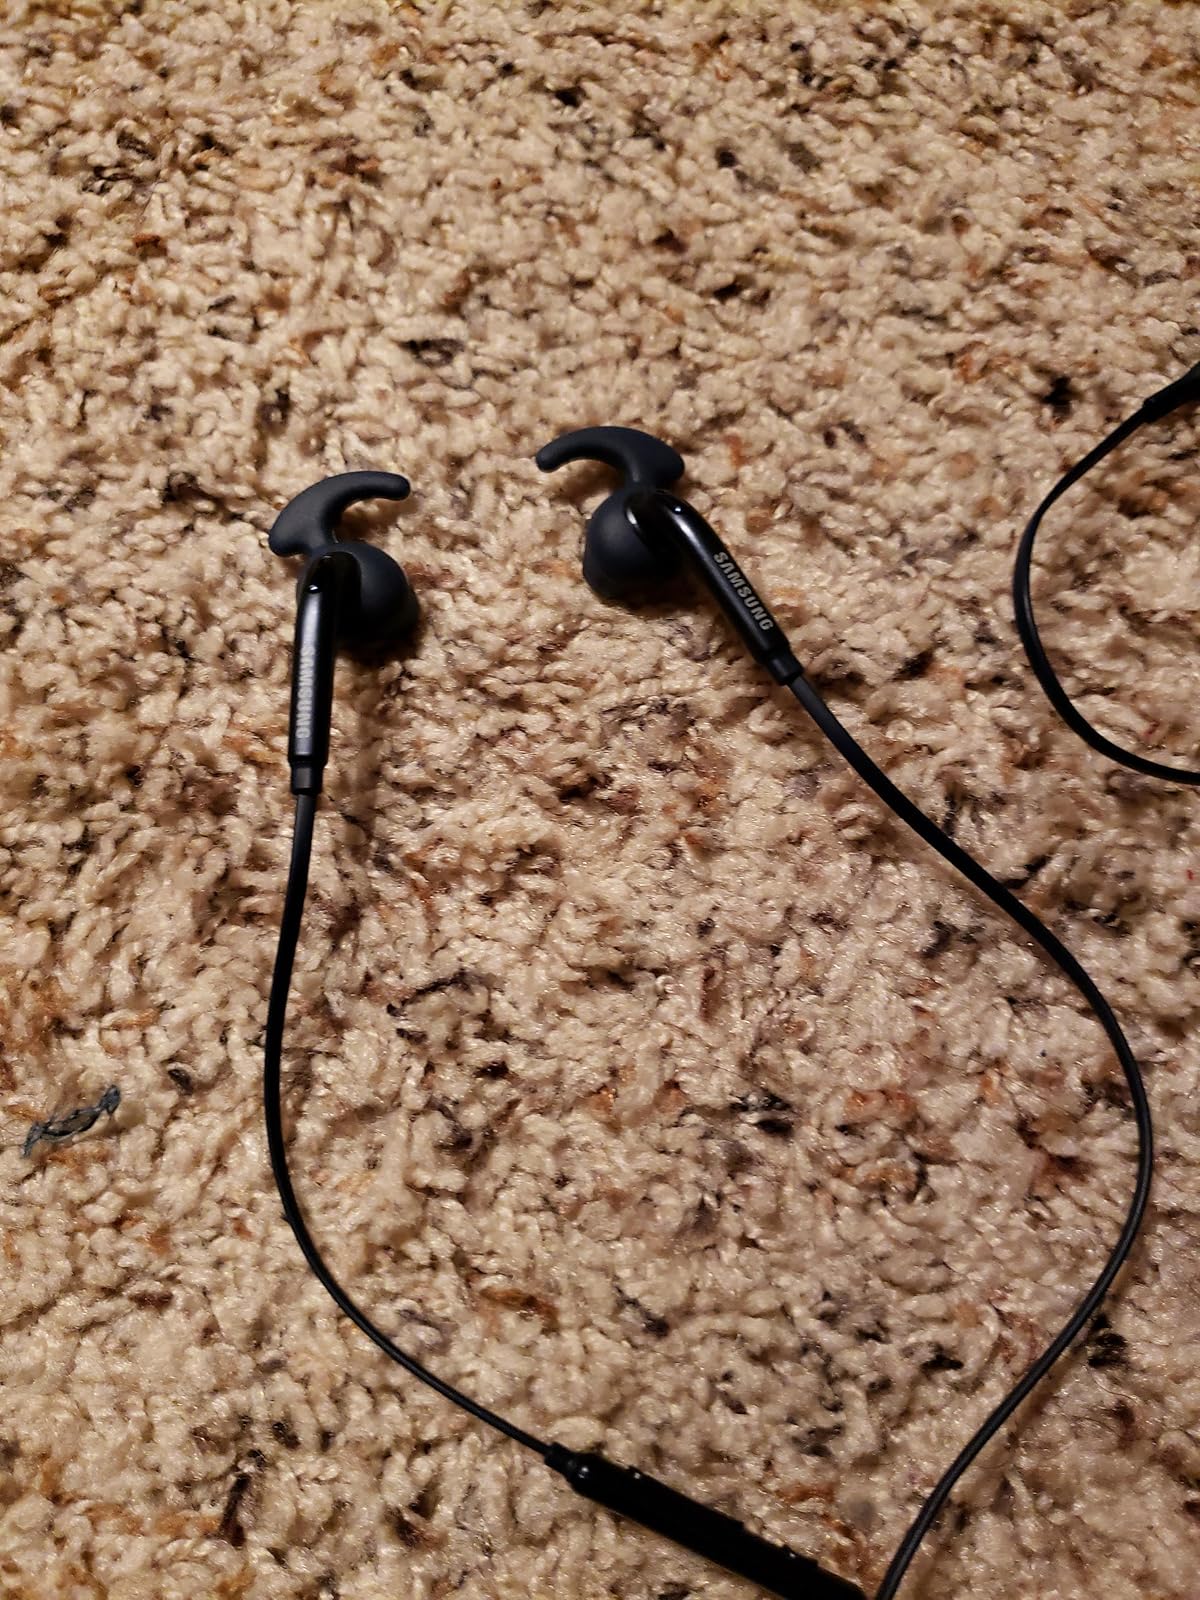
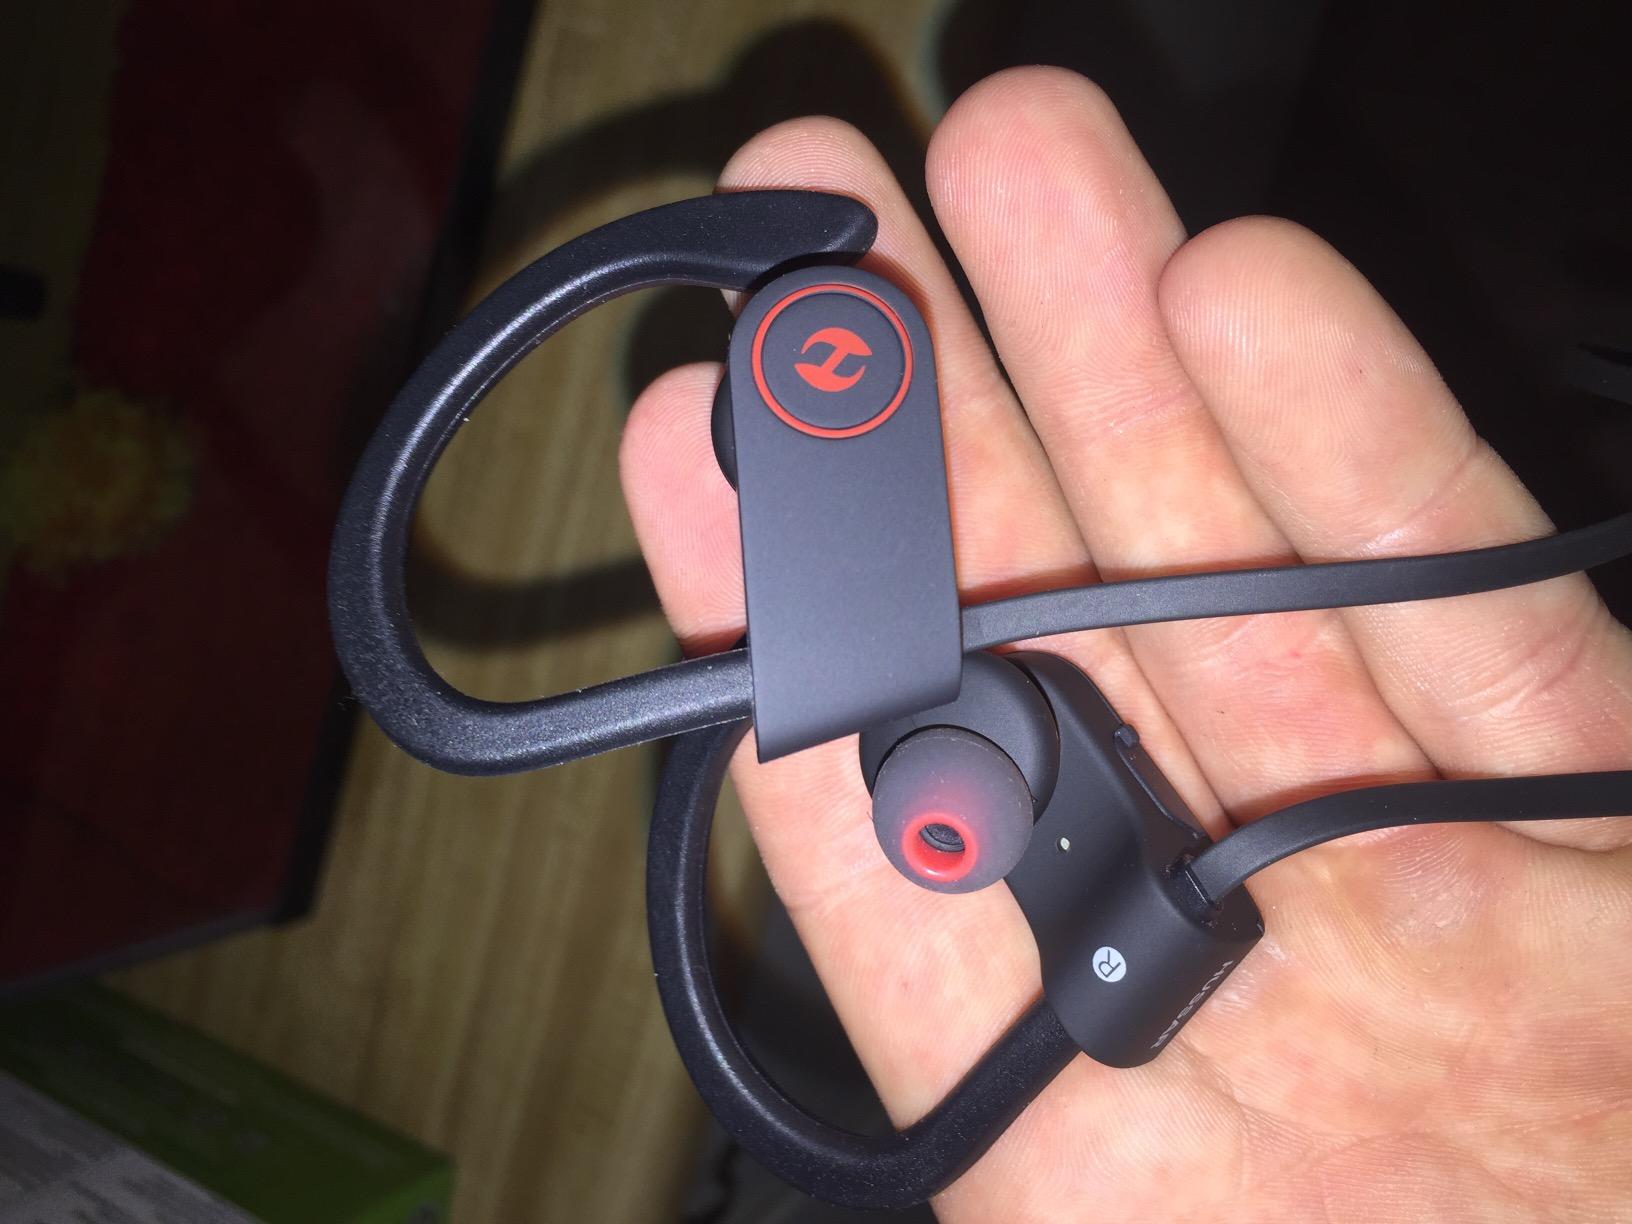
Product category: headphones
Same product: no